Dreamcast online functionality

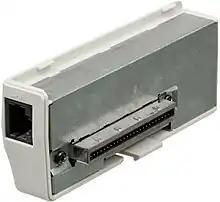
The HIT-0400 broadband adapter

The Broadband Adapter is a network adapter that was released as a separate accessory for the Dreamcast in Japan on July 15, 2000, retailing at ¥8,800; the United States followed suit on January 9, 2001, with a retail price of $59.95. CSI Co., Ltd. manufactured the adapter in Japan. The adapter was never bundled with any console; it was sold in Japan through CSI's website and cable Internet access providers, while the adapter was sold in the United States exclusively through Sega's online store from launch until March 2001, when it started appearing in retail stores. A European release for the adapter was planned for early 2001, but it ultimately did not materialize with the Dreamcast's discontinuation; despite that, use of an American (or Japanese) adapter on a PAL system is possible since the adapter is not region locked.